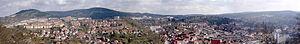
Suhl est une ville située en République fédérale d'Allemagne dans le sud du land de Thuringe au sud de la forêt de Thuringe. La ville connaît une longue tradition d'exploitation de mines à cause des gisements de minerai de fer que l'on y trouvait, ainsi que de la fabrication d'armes à feu. En 1952, elle devient la capitale du district de Suhl ce qui entraîne d'un côté un réaménagement de l'espace public et d'un autre côté un grand afflux d'habitants. Ainsi, elle passe de 25 000 habitants à plus de 55 000 habitants. Depuis la chute du mur et la réunification de l'Allemagne, elle subit une forte dépopulation comme la plupart des villes de l'ex-RDA. Au fil des années, la population a baissé jusqu'à son niveau actuel de moins de 40 000 habitants, ce qui pose un nouveau défi de restructuration de la ville face au chômage, à la migration des jeunes et à l'âge plus élevé de la plupart de sa population.